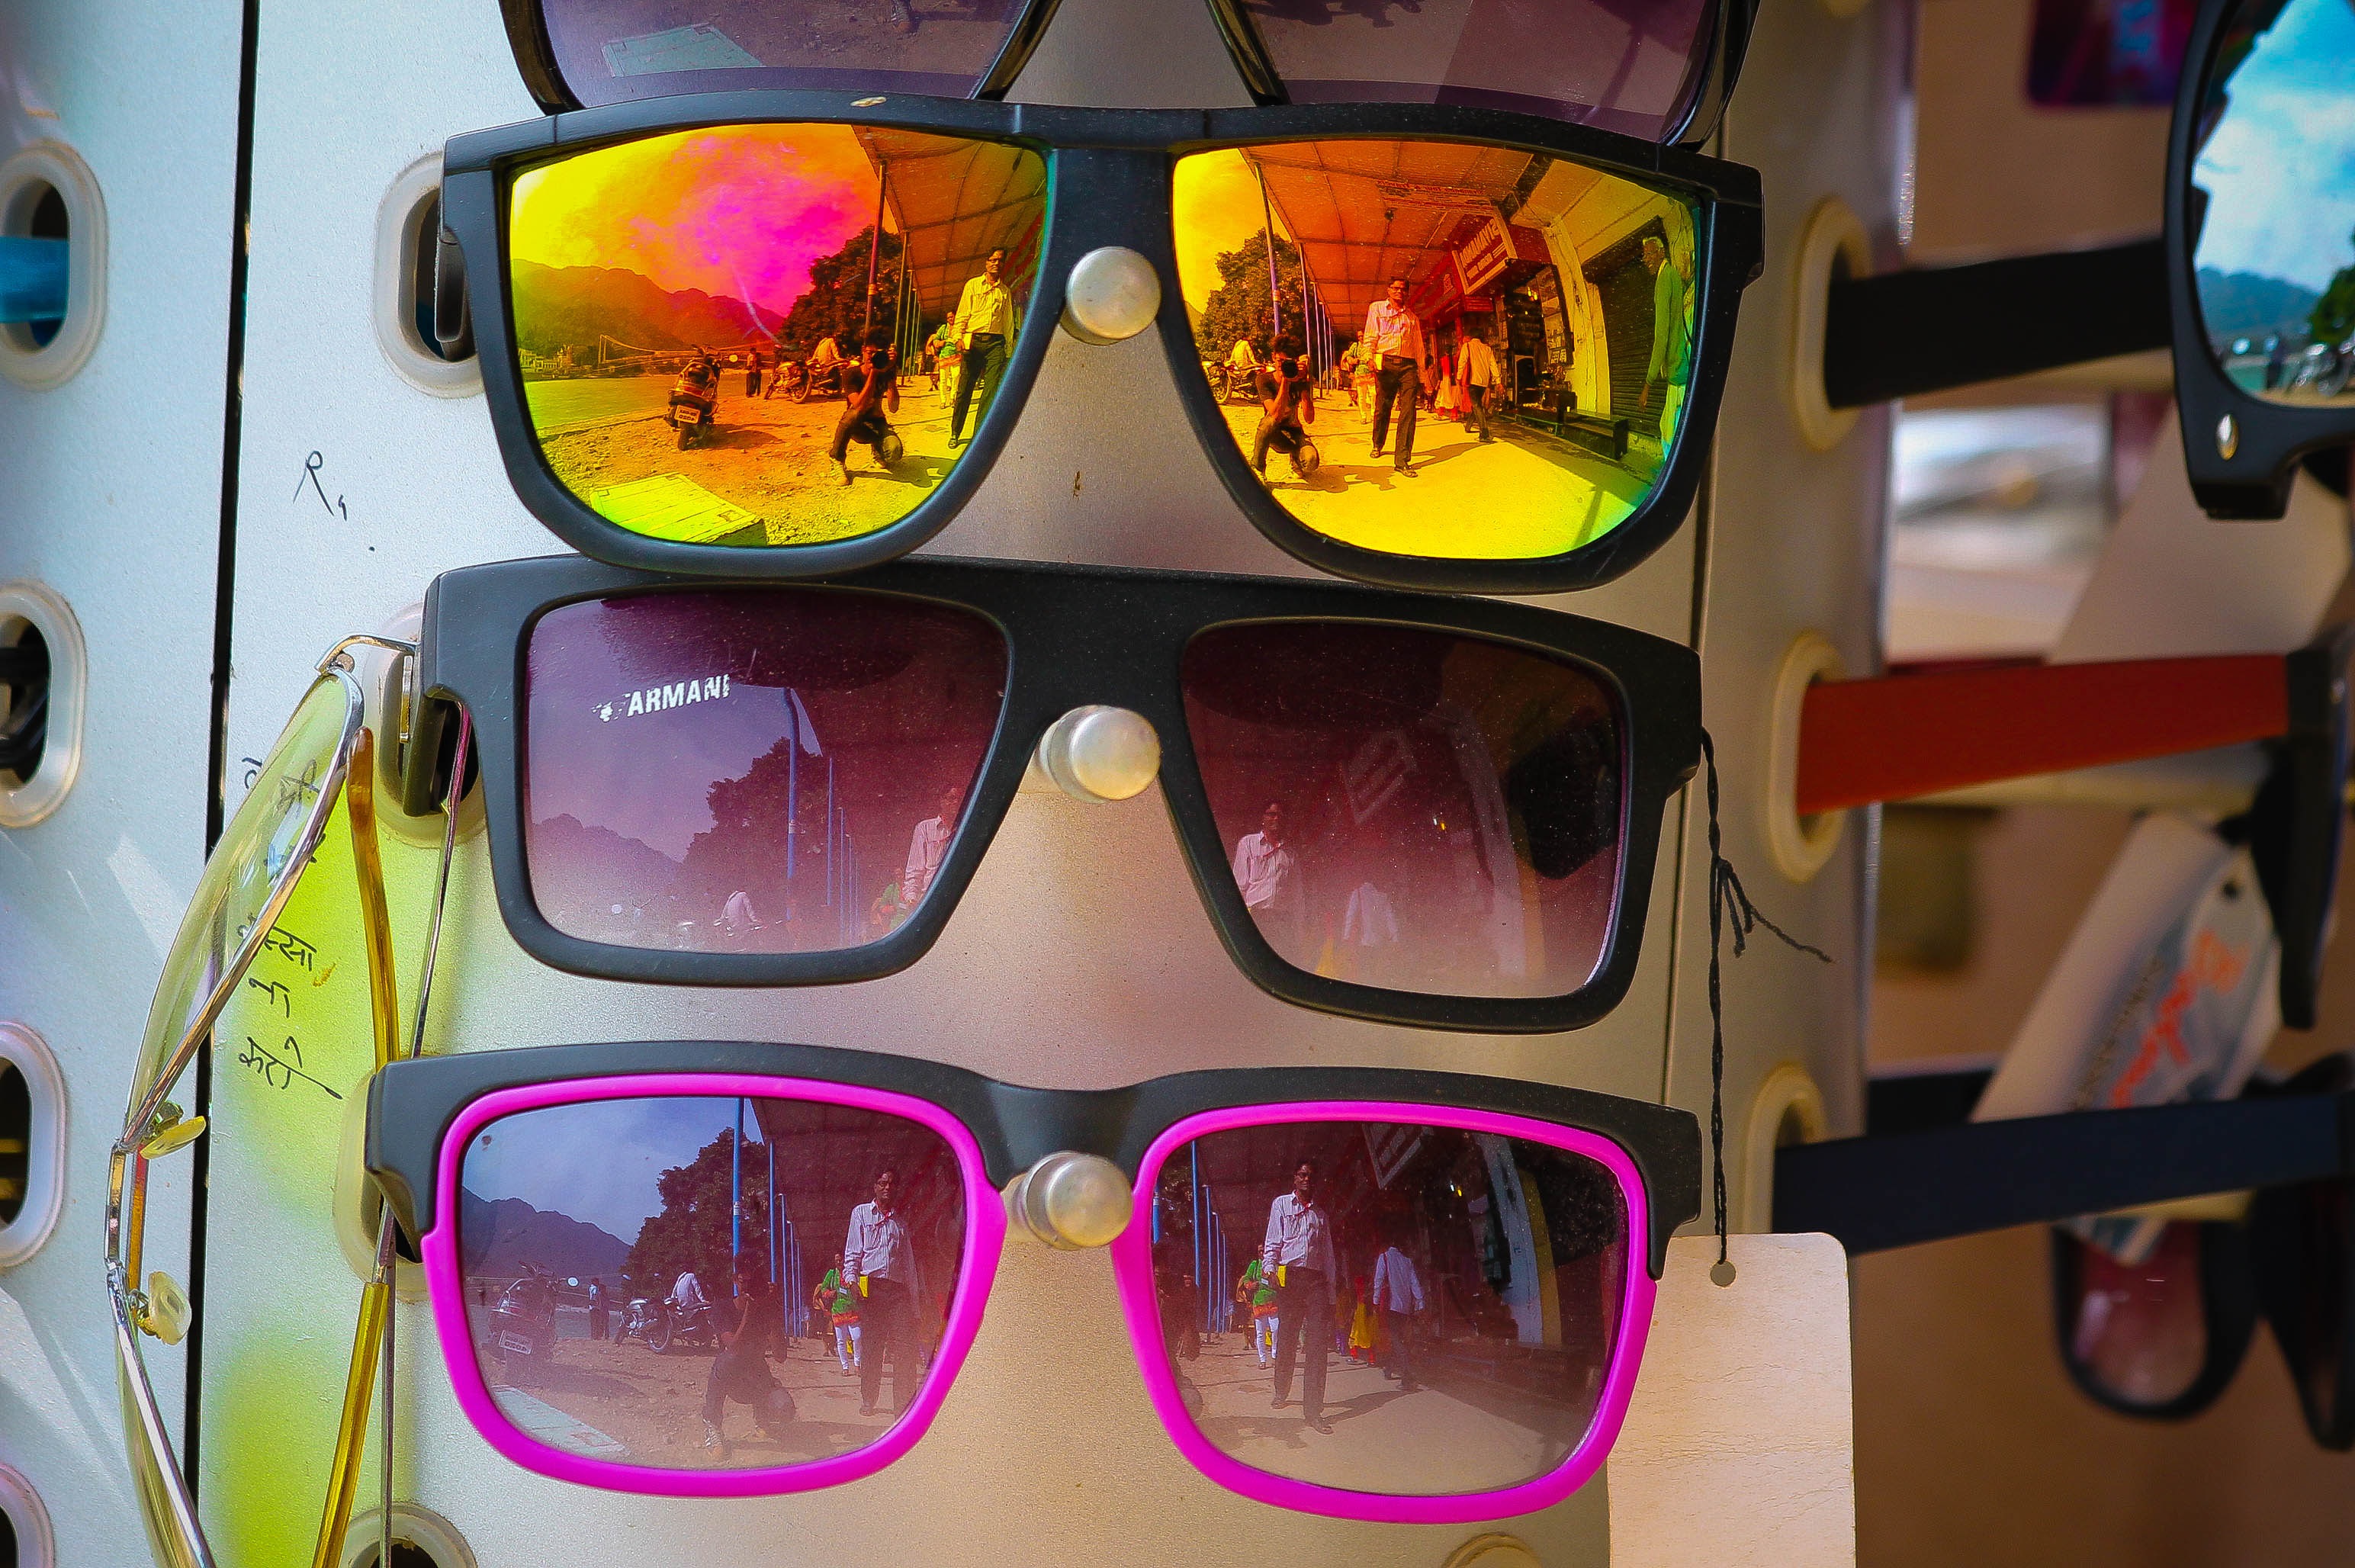
shop, reflection, color, fashion, colorful, sunglasses, glasses, eyewear, vision care